Champ de Mars (Haiti)

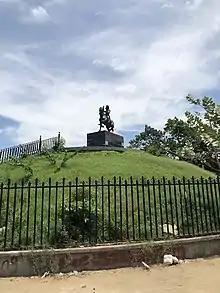
Statue of Jean-Jacques Dessalines in one of the squares

Champ de Mars (Haitian Creole: "Channmas") is the biggest public park in the downtown area of Port-au-Prince, Haiti. It consists of a series of public squares divided by large boulevards.